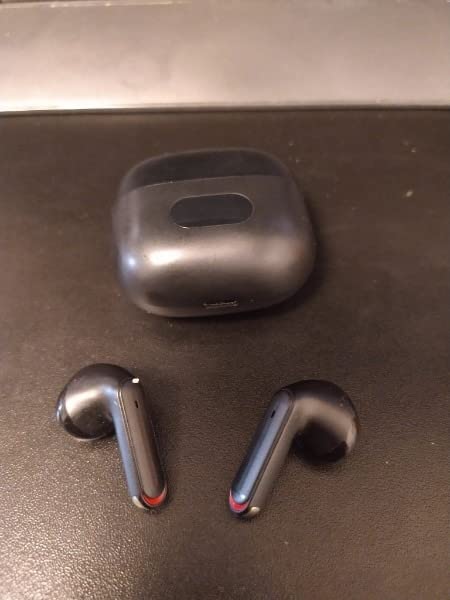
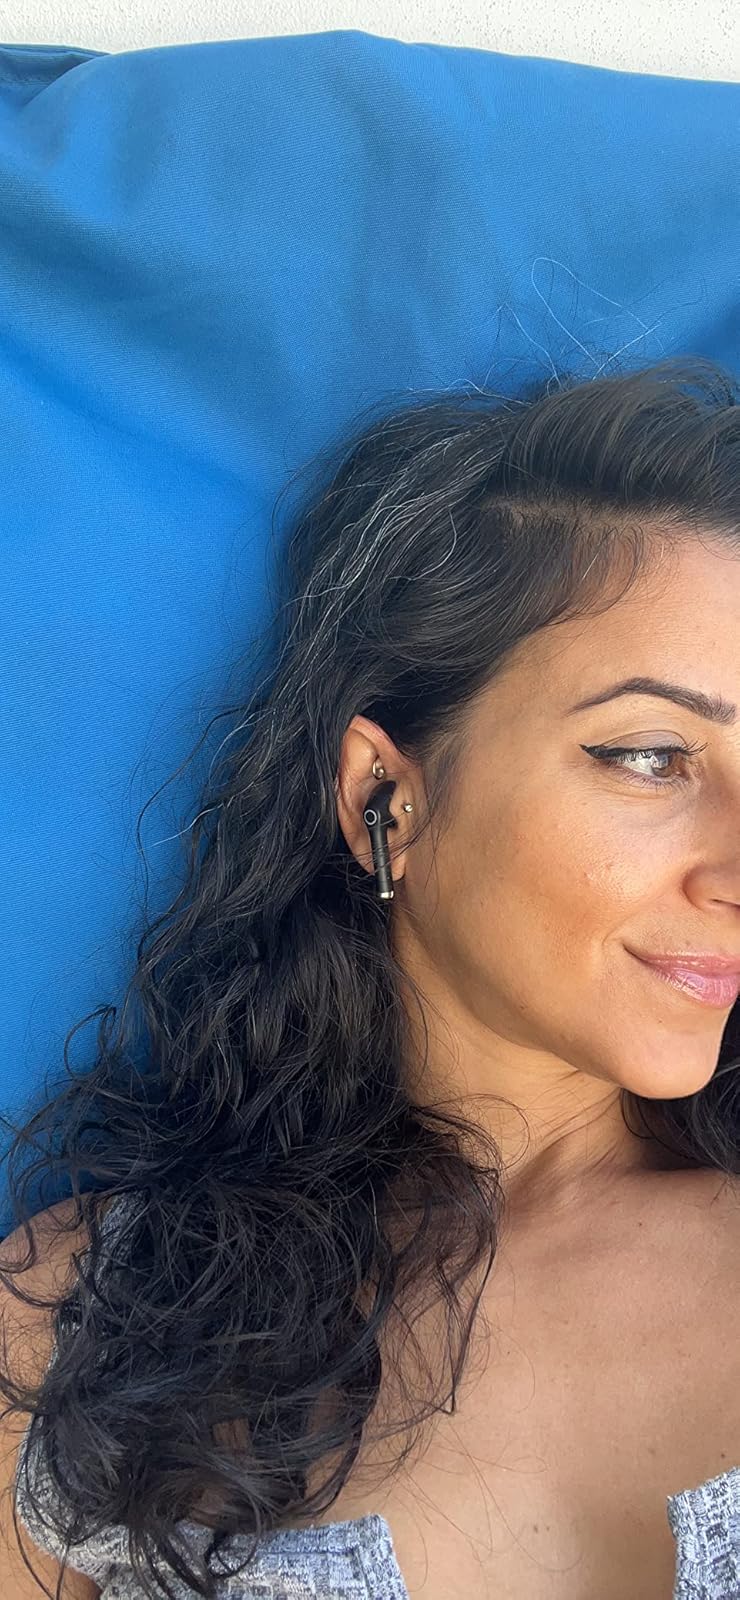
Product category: earbuds
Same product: no